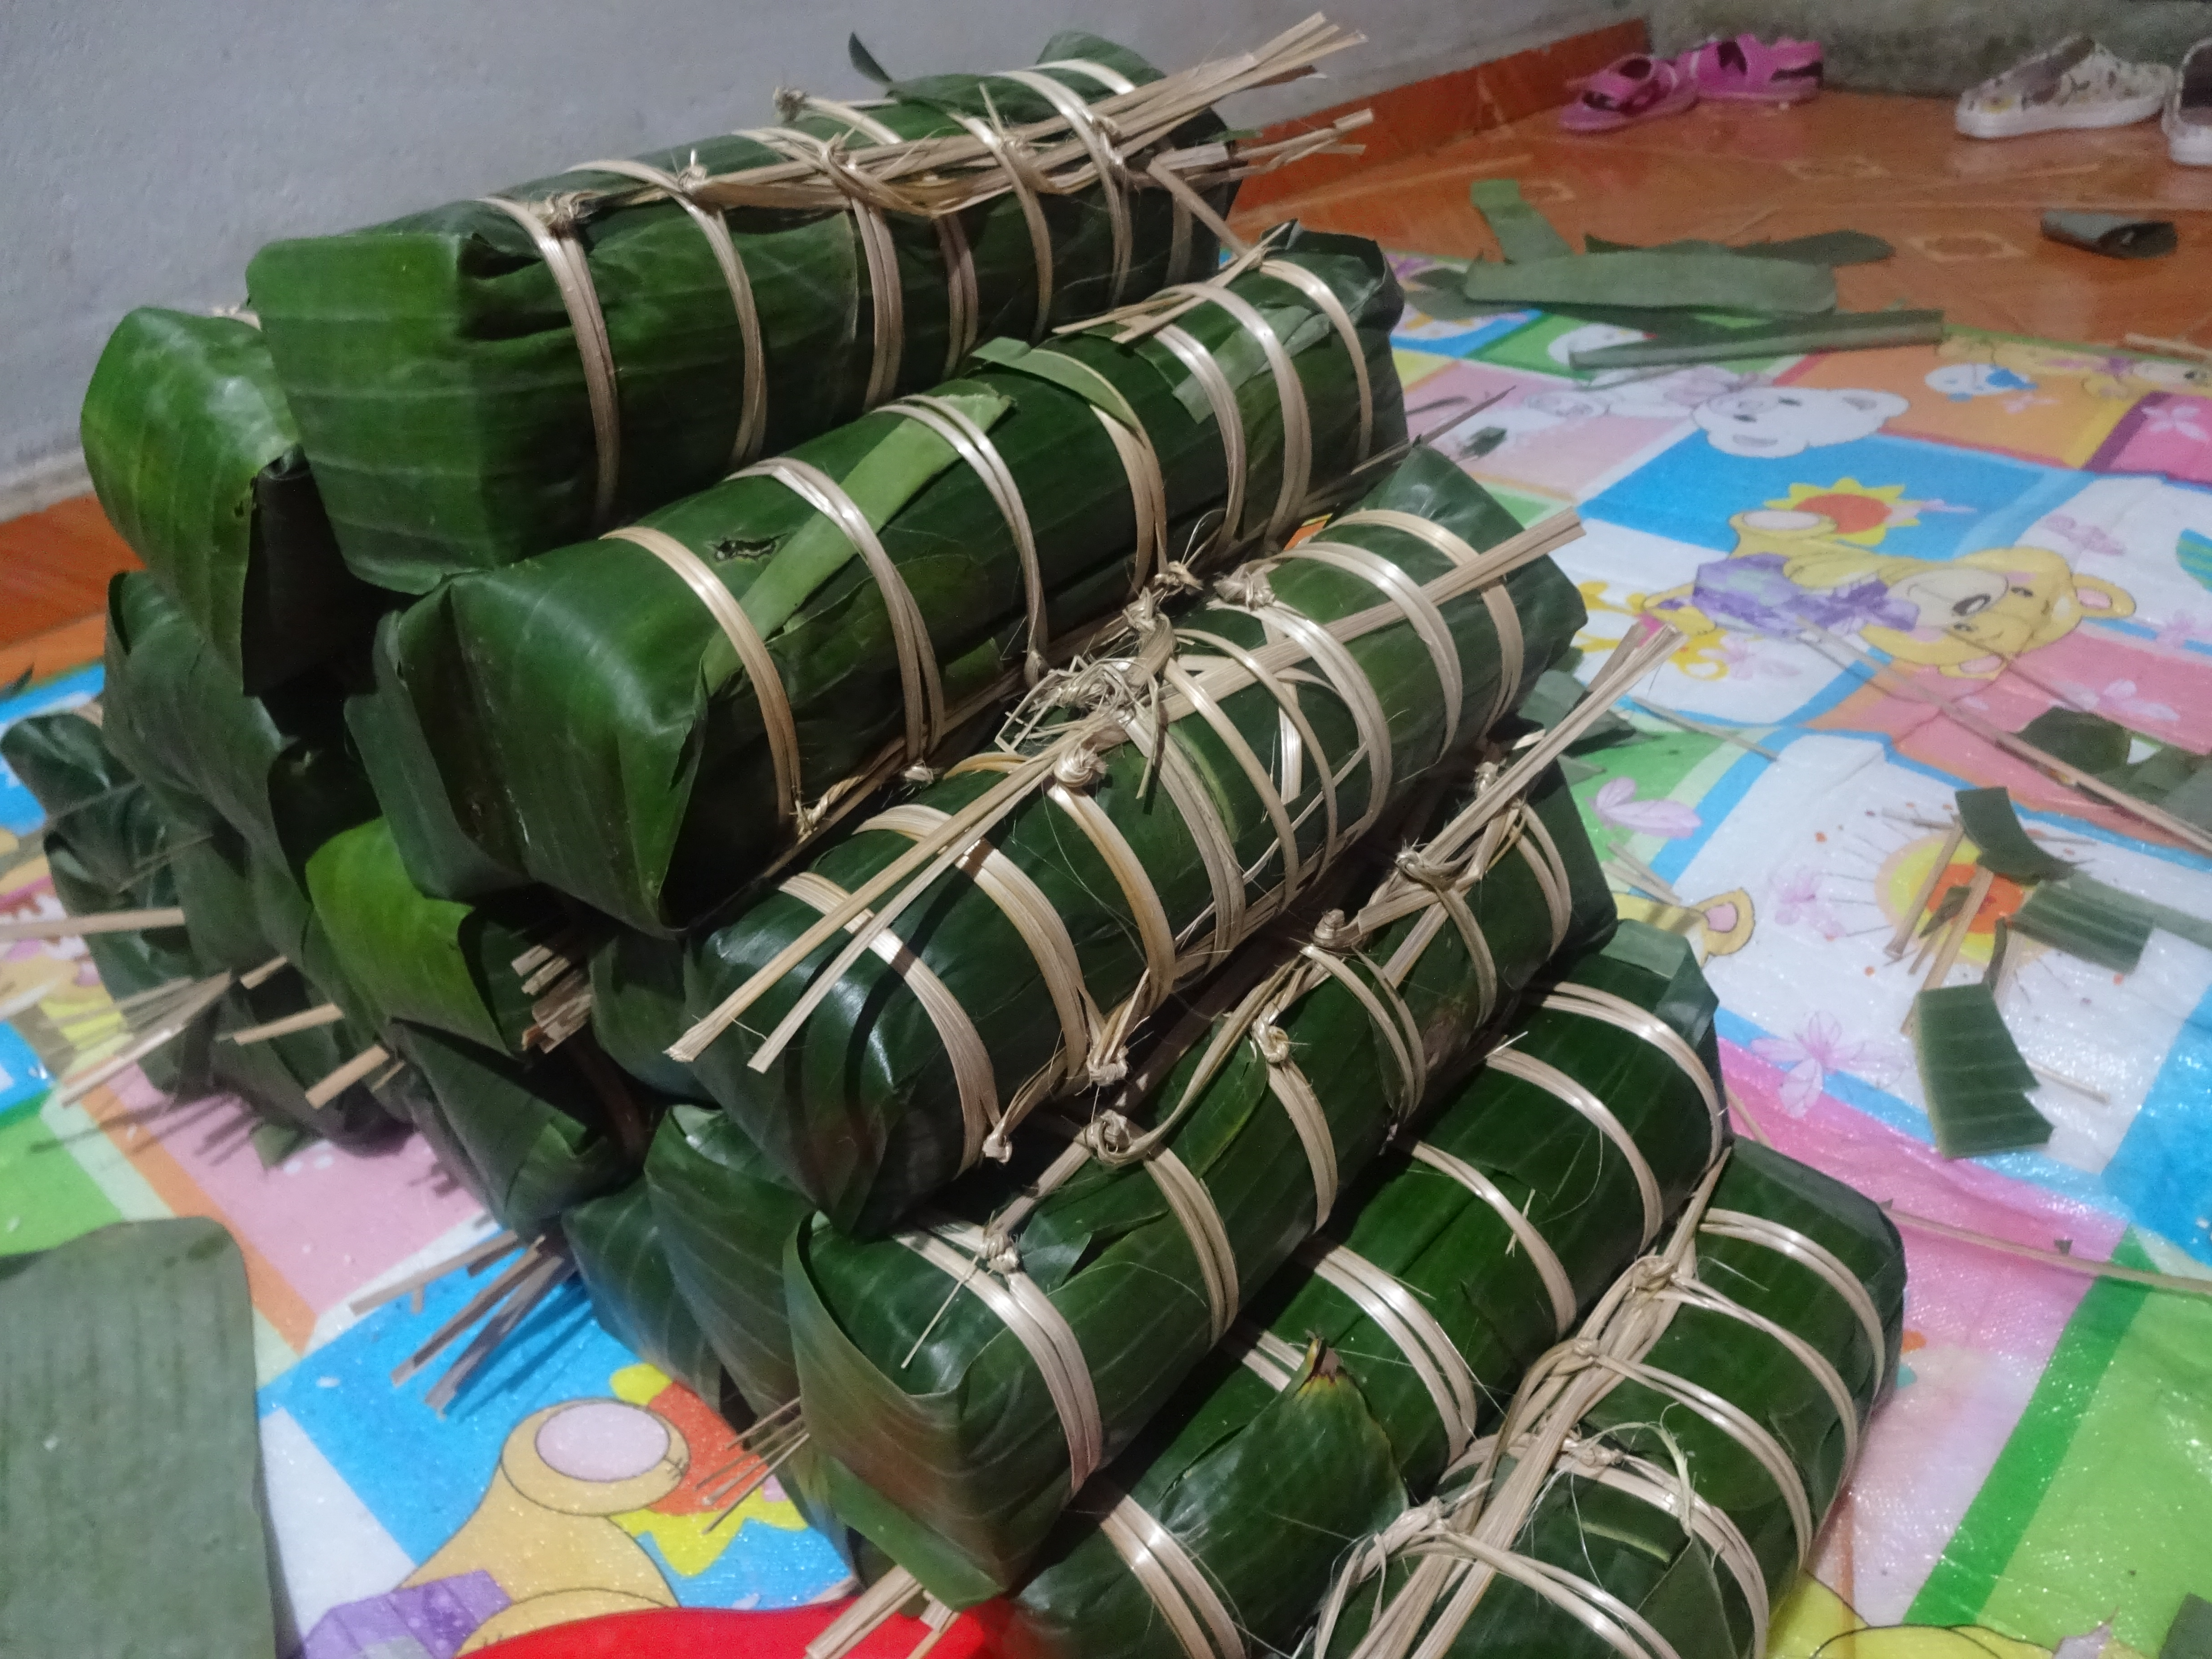
nature, rice, Hallaca, Ch l a, banh tet, B nh t, suman, B nh ch ng, Burasa, dish, food, food grain, cuisine, leaf, chinese food, vietnamese food, tapai